Sky position (RA, Dec in degrees): 241.655, 26.23
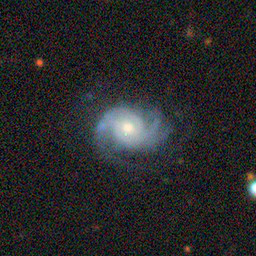
Galaxy morphology: Unbarred Loose Spiral Galaxies